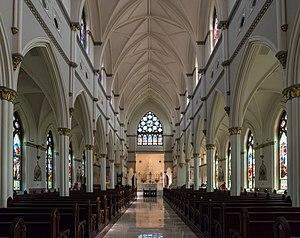
La cathédrale Saint-Jean-Baptiste est l'église-mère du diocèse de Charleston en Caroline du Sud. Elle se trouve à Charleston et elle est dédiée à Jean le Baptiste.